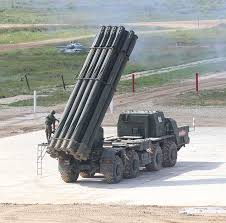
Label: Tornado